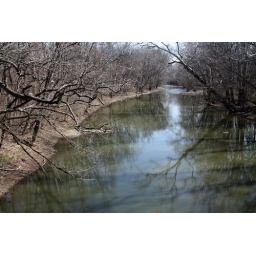
There happens to be a turtle on the rock in the right side of the river.